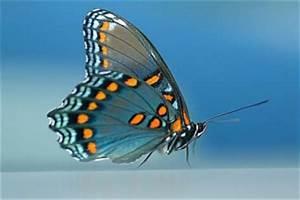
butterfly